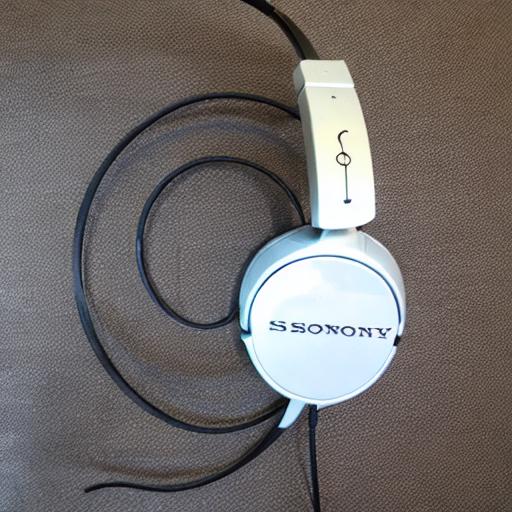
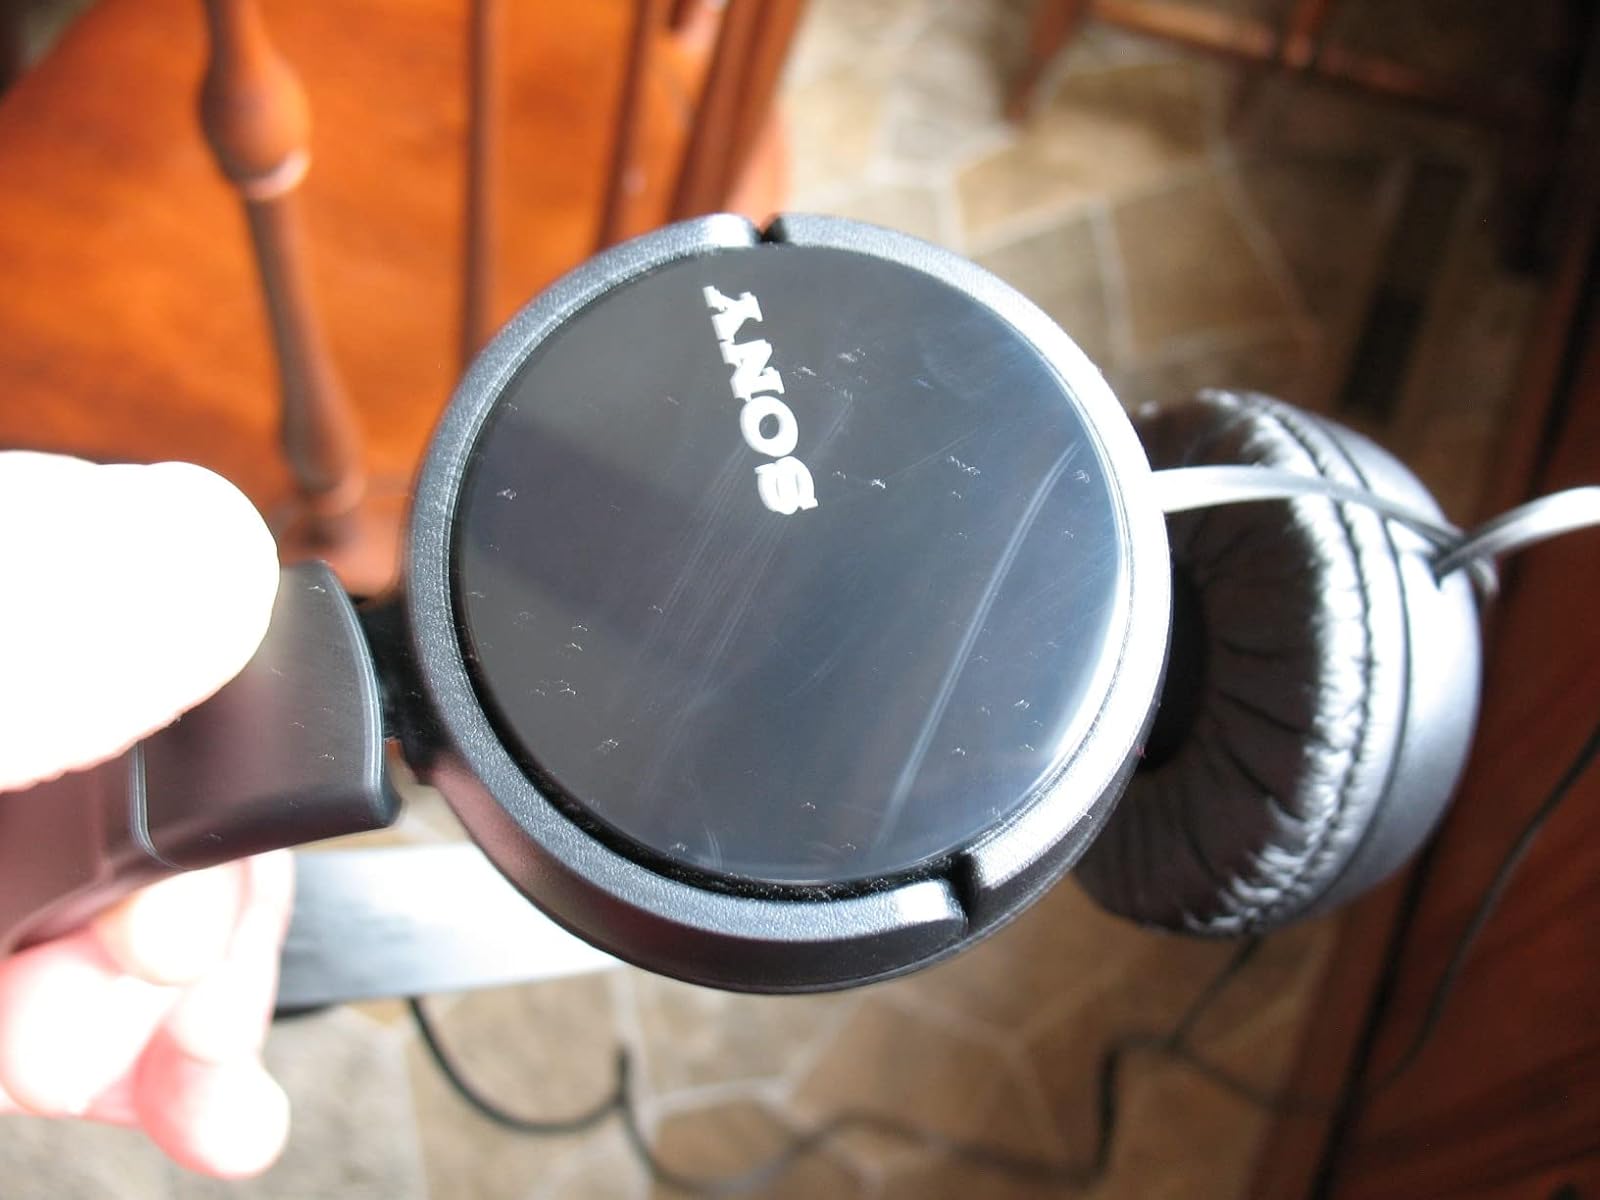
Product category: headphones
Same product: no